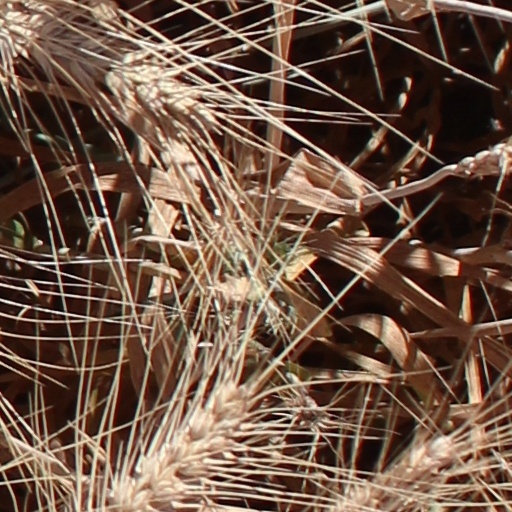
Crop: wheat